Western Front (World War II)

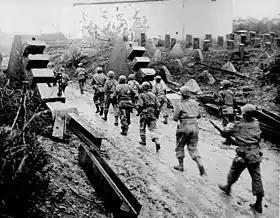
American troops cross the Siegfried Line into Germany.

On 6 June 1944, the Allies began Operation Overlord (also known as "D-Day") – the long-awaited liberation of France. The deception plans, Operation Fortitude and Operation Bodyguard, had the Germans convinced that the invasion would occur in the Pas-de-Calais, while the real target was Normandy. Following two months of slow fighting in hedgerow country, Operation Cobra allowed the Americans to break out at the western end of the lodgement. Soon after, the Allies were racing across France. They encircled around 200,000 Germans in the Falaise Pocket. As had so often happened on the Eastern Front Hitler refused to allow a strategic withdrawal until it was too late. Approximately 150,000 Germans were able to escape from the Falaise pocket, but they left behind most of their irreplaceable equipment and 50,000 Germans were killed or taken prisoner.